Taylor Mays

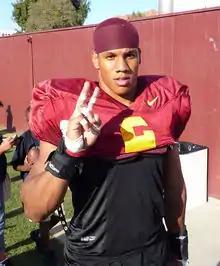
Taylor Mays

Before the start of the 2008 season, Mays was honored with a 2008 Preseason All-American selection and was on the early watch list for both the Bronko Nagurski Trophy, awarded to the best defensive player in the nation, and the Lott Trophy. Mays stated in a "Los Angeles Times" interview on November 10 that he would decide whether or not to forfeit his senior year at USC to enter the 2009 NFL draft after the 2008 post season, saying that a big factor in his decision would come from his father and head coach Pete Carroll. Mays entered 2008 as one of the top safety prospects in the nation.